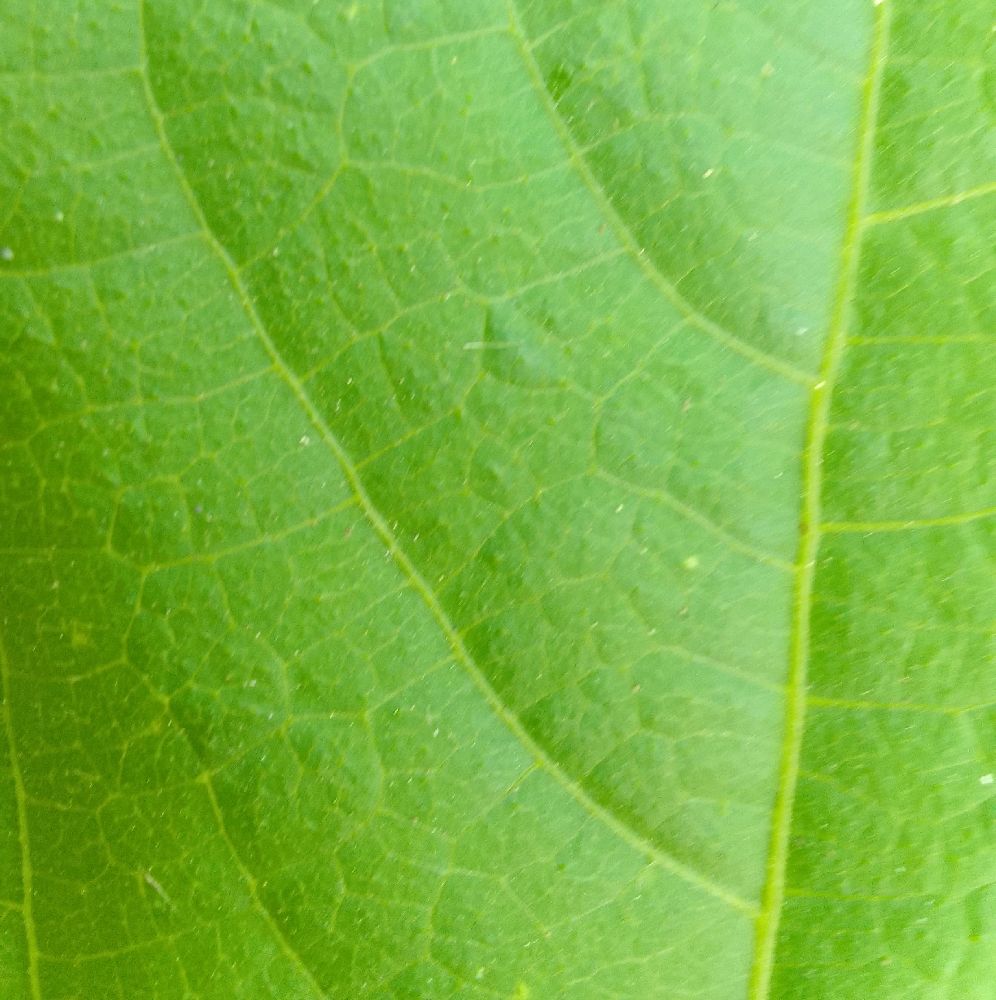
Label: healthy